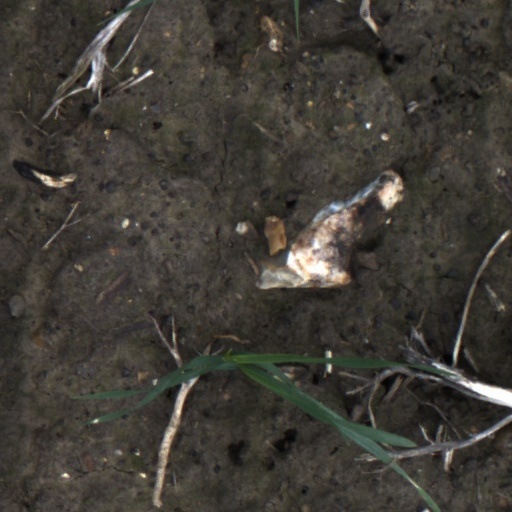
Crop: wheat